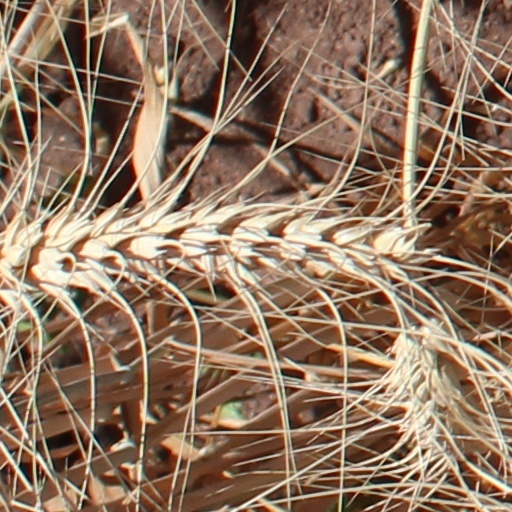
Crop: wheat